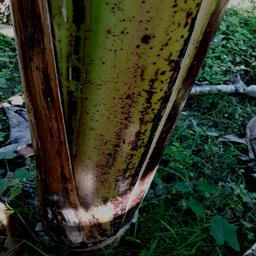
Label: PSEUDOSTEM WEEVIL